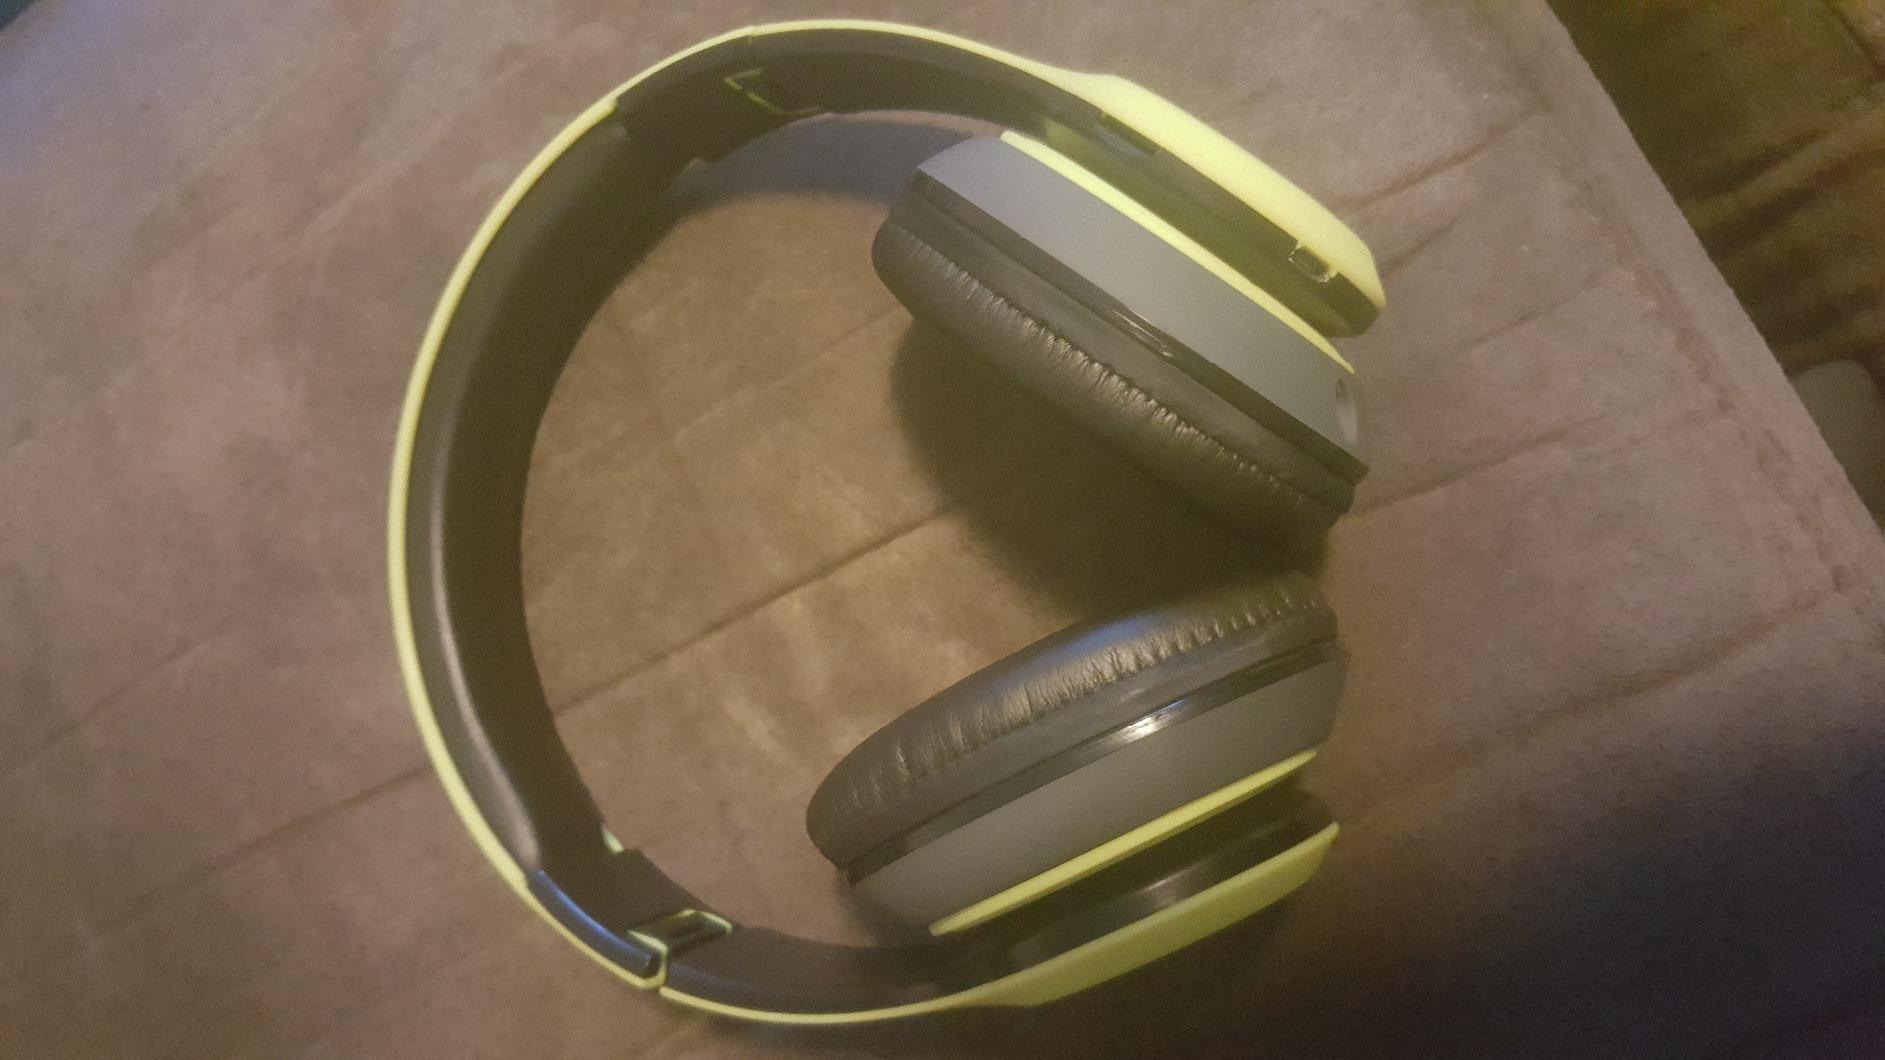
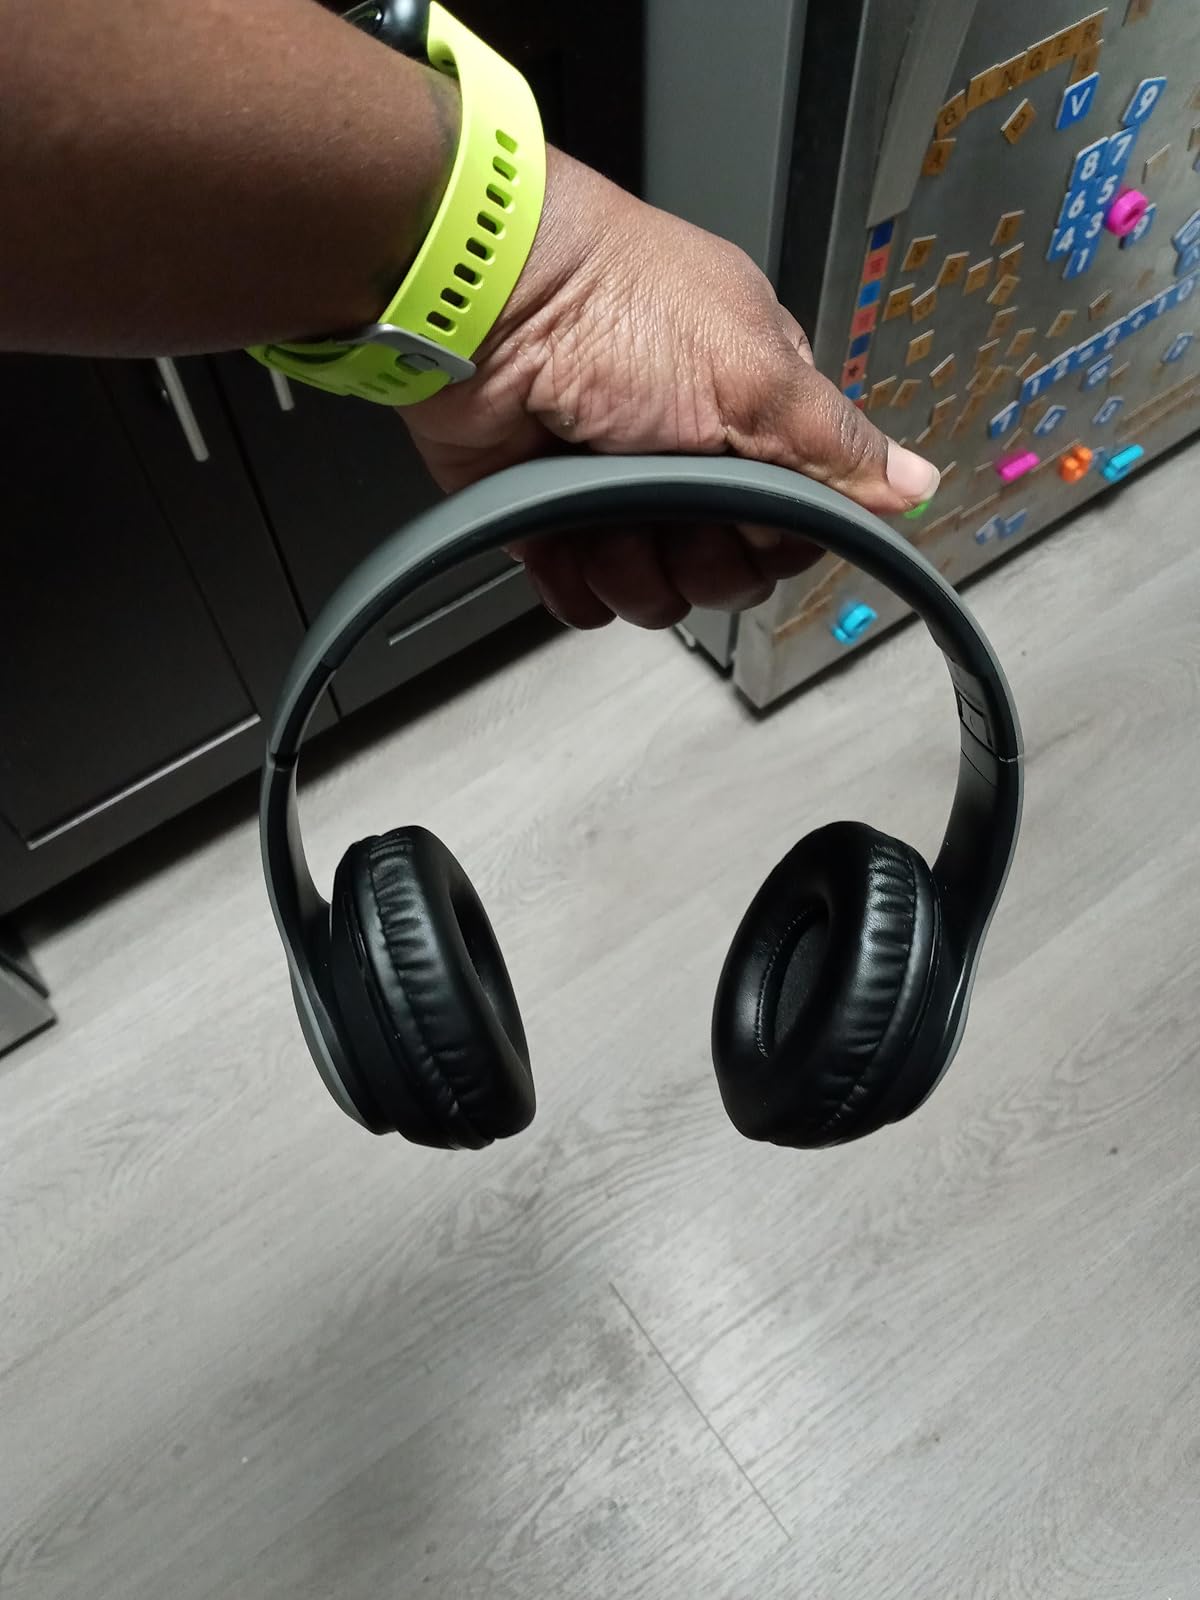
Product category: headphones
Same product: no